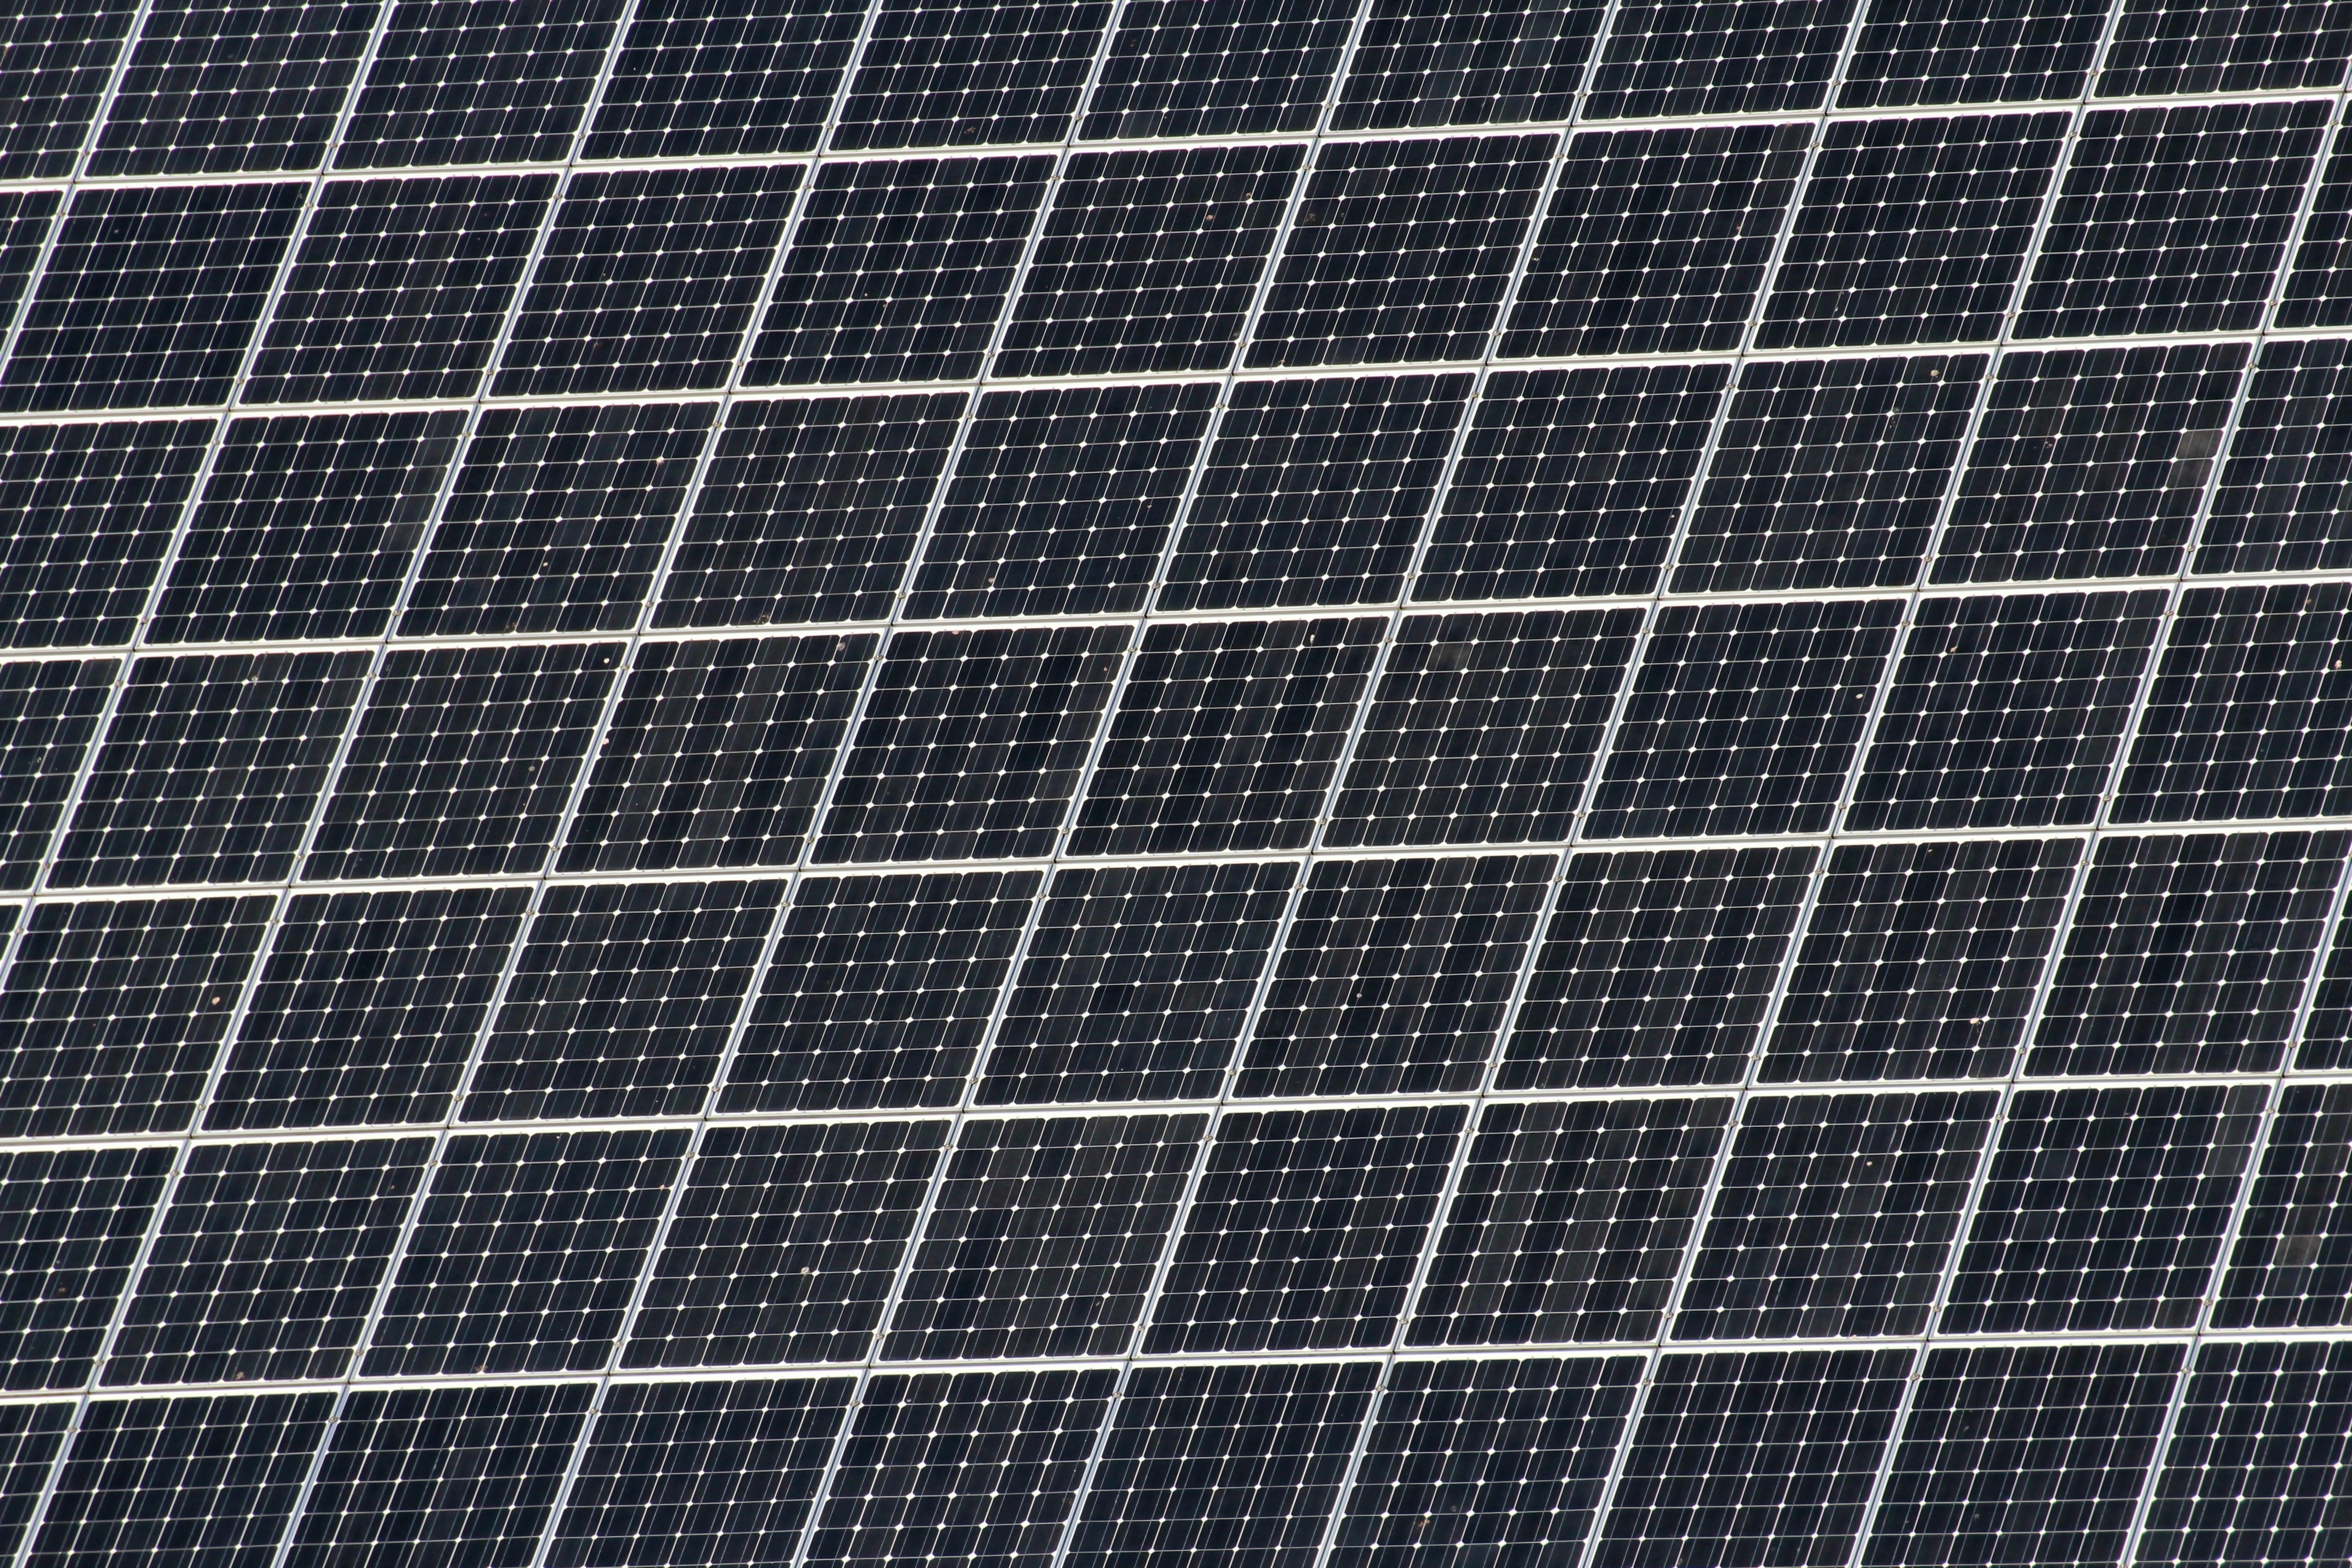
technology, solar, energy, solar panel, current, net, solar energy, photovoltaic, energy generation, solar cells, electricity production, solar technology, demand for electricity